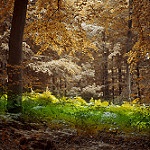
Scene: Outdoor